Ewe drumming

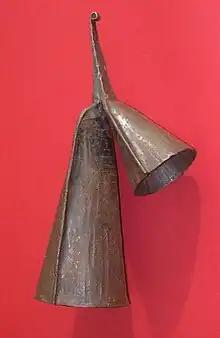
Gankogui

The "gankogui", also known as a "gakpevi", is a bell, or gong instrument played with a wooden stick. It is made out of forged iron and consists of a low-pitched bell (often referred as the parent bell) and a high-pitched bell (or the child bell, which is said to rest on the bosom of the protective parent), which are permanently bound together. The gankogui is the skeleton, backbone, and foundation of all traditional Ewe music. The gankogui player must play steadily and without error throughout the piece. The gankogui player must be a trustworthy person, and is considered blind if they do not have a concrete understanding of the instrument and its role in the drumming ensemble. In a drumming ensemble, a gankogui player uses no variation.